Fred Thompson

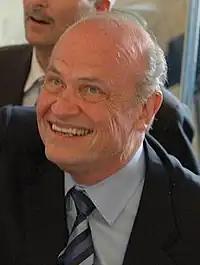
Thompson in Dallas on July 25, 2007

Thompson ran for the Republican nomination in the 2008 United States presidential election cycle. He won 11 delegates in the Republican primaries before dropping out of the race in January 2008.